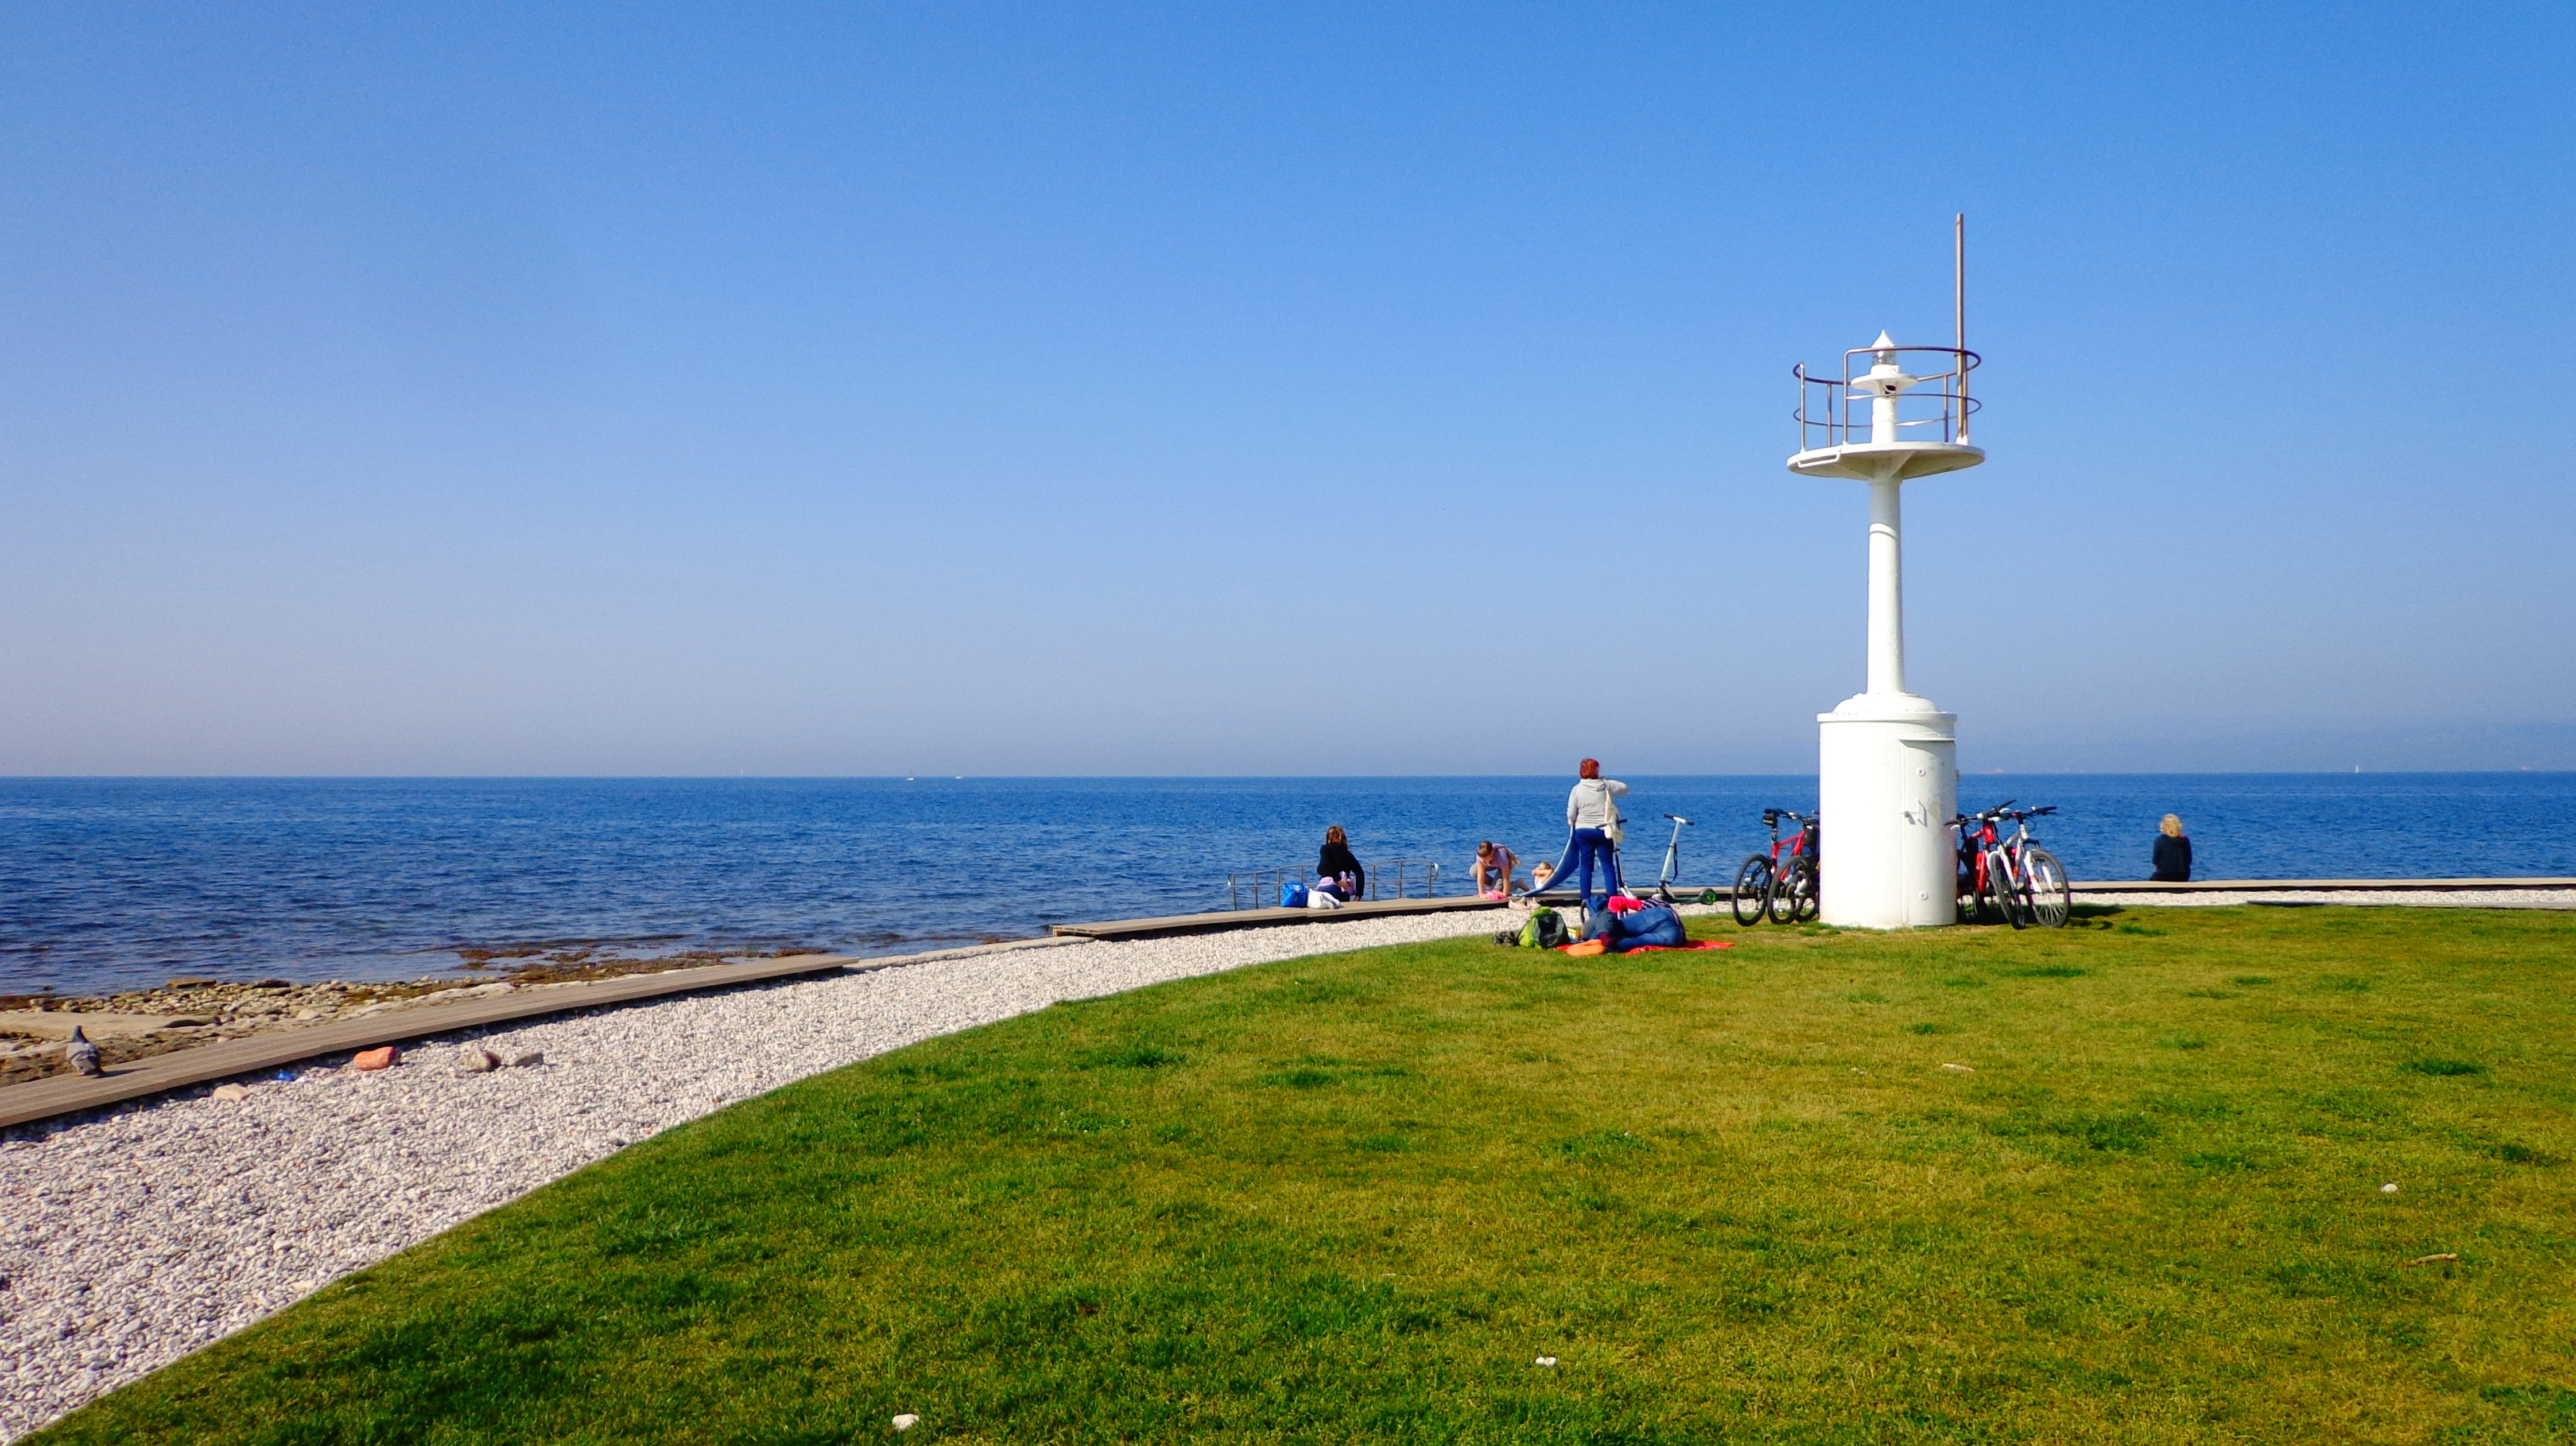
beach, landscape, sea, coast, ocean, horizon, lighthouse, sky, shore, vacation, tranquility, cove, tower, bay, blue, cape